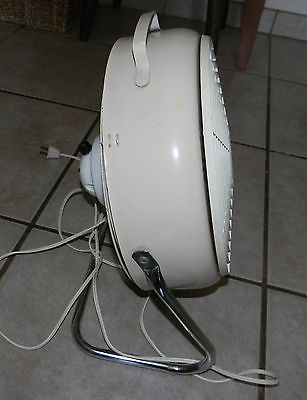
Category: fan